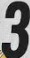
Number: 3